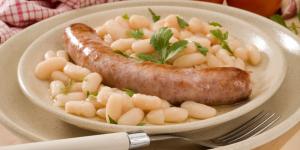
alubias blancas con butifarra